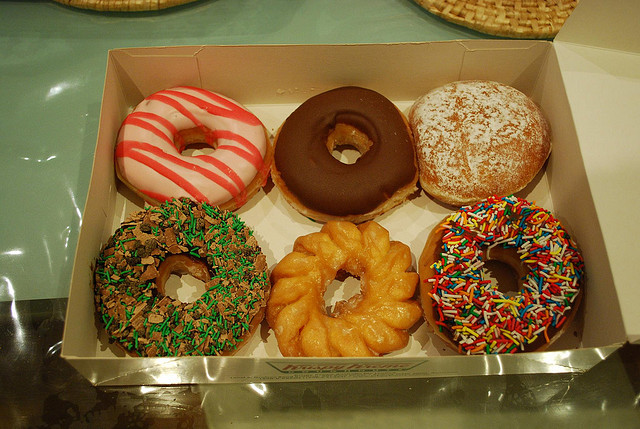
user: Given an image and a question. Answer the question in a short answer. Question: What's inside the donut to the very top right? Short Answer:
assistant: jelly